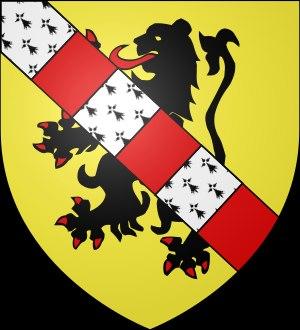
Nances est une commune française située dans le département de la Savoie, en région Auvergne-Rhône-Alpes.